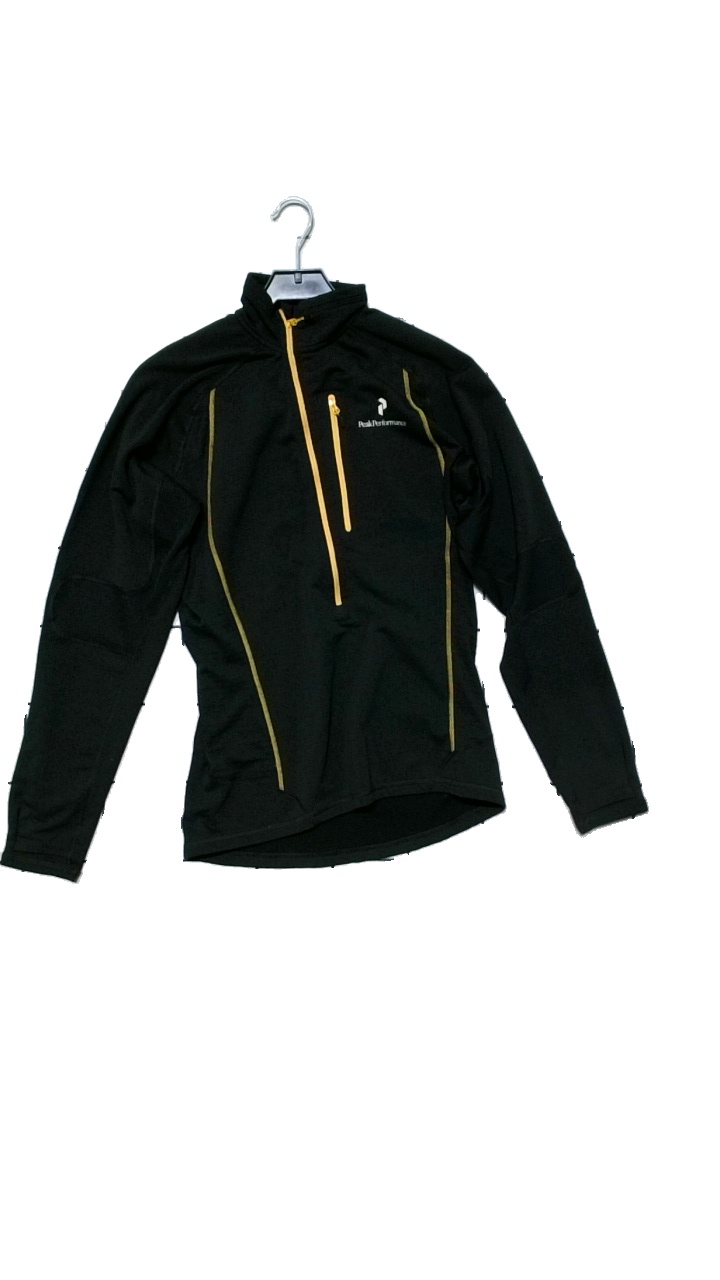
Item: Training Top (Men)
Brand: Peak Performance
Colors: Black
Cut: Regular
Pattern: Logo print
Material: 87%polyester, 13%elastane
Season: All
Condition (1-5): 4
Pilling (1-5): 4
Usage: Reuse
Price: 100-150